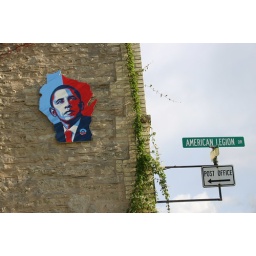
sweet handmade sign in black earth, wisconsin